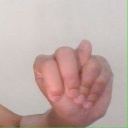
अक्षर: न